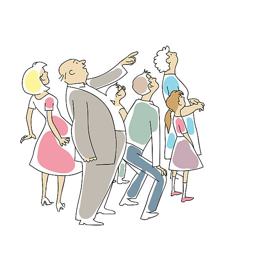
the crowd of onlookers watching vector art illustration